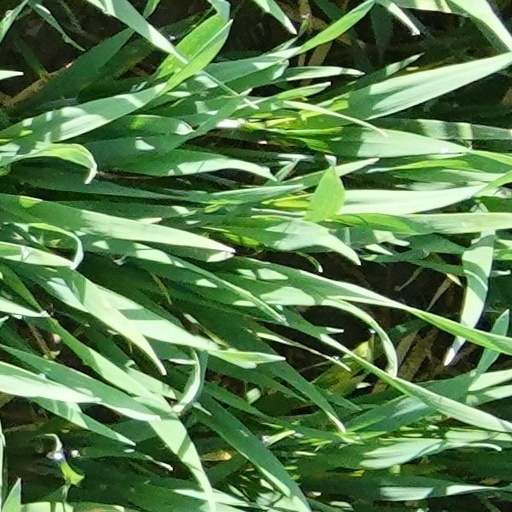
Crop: wheat